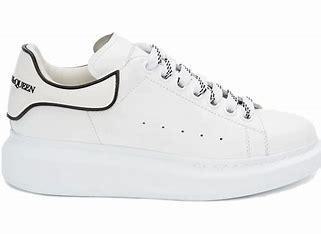
Brand: alexander
Model: mcqueen Oversized